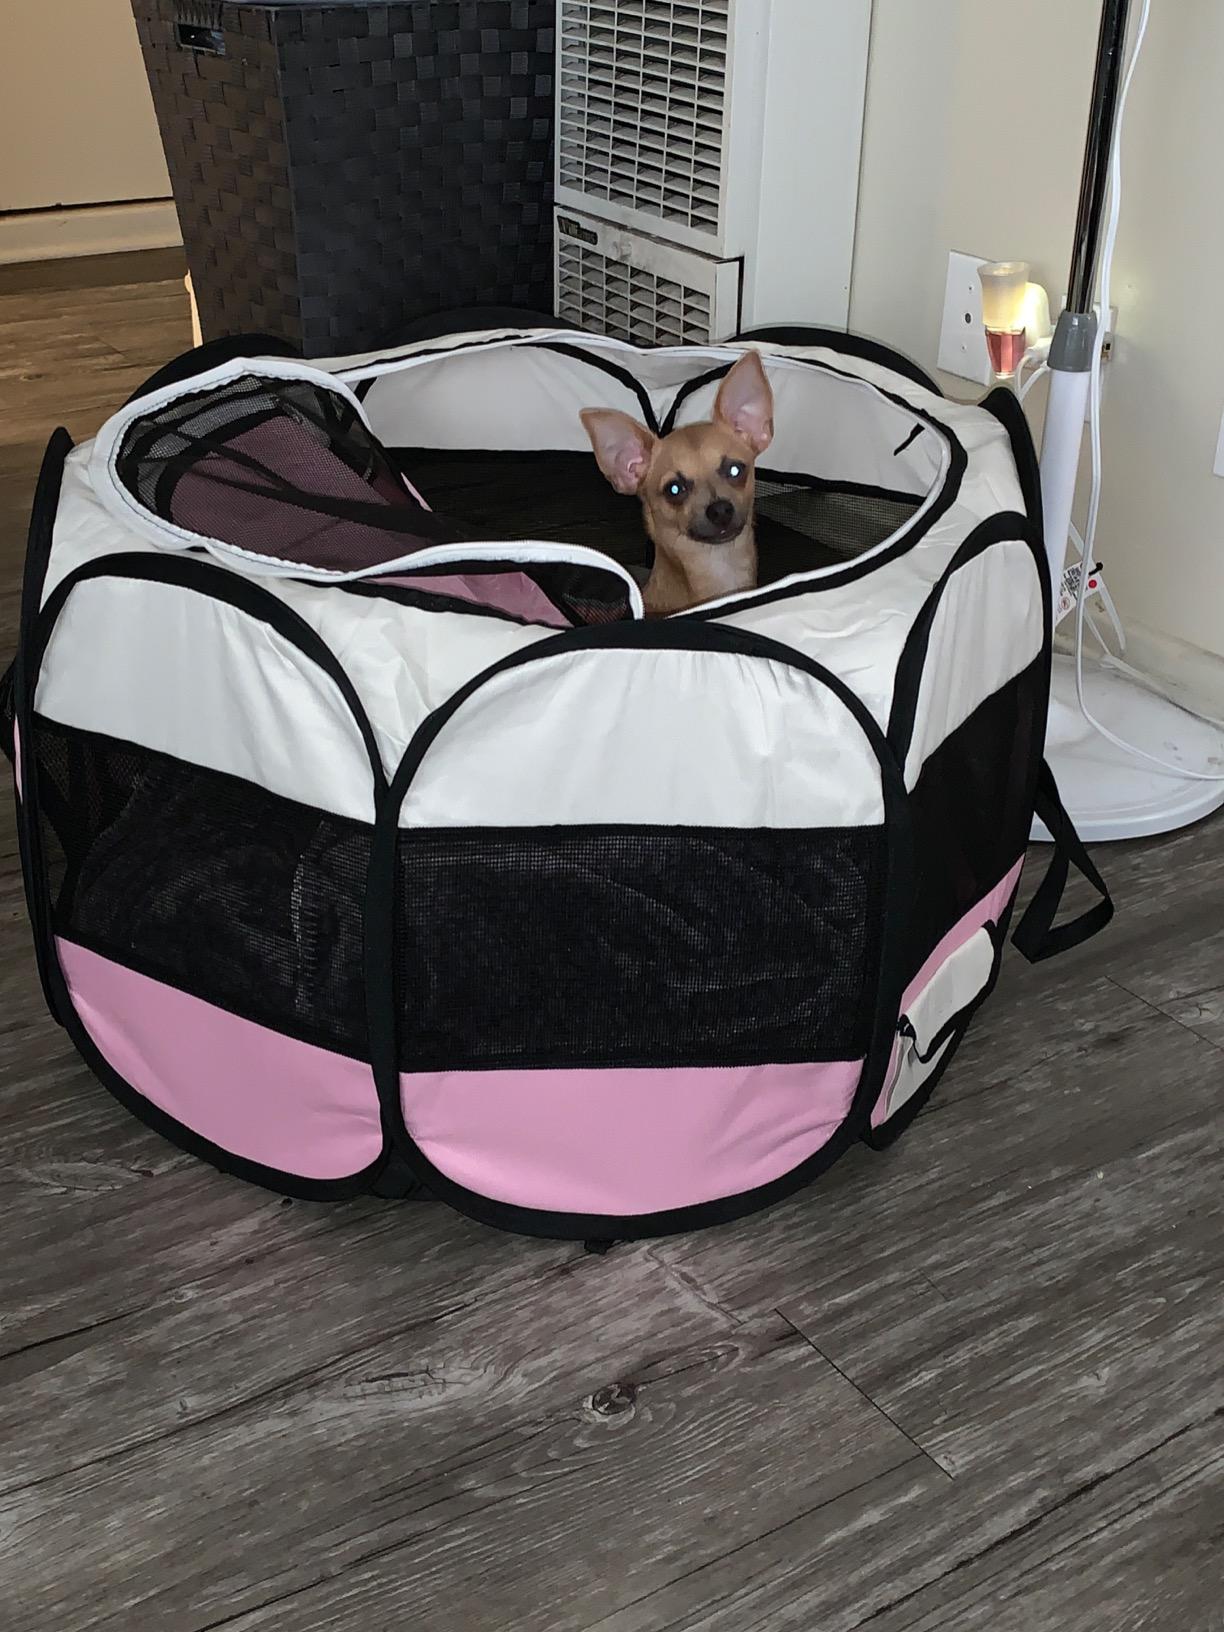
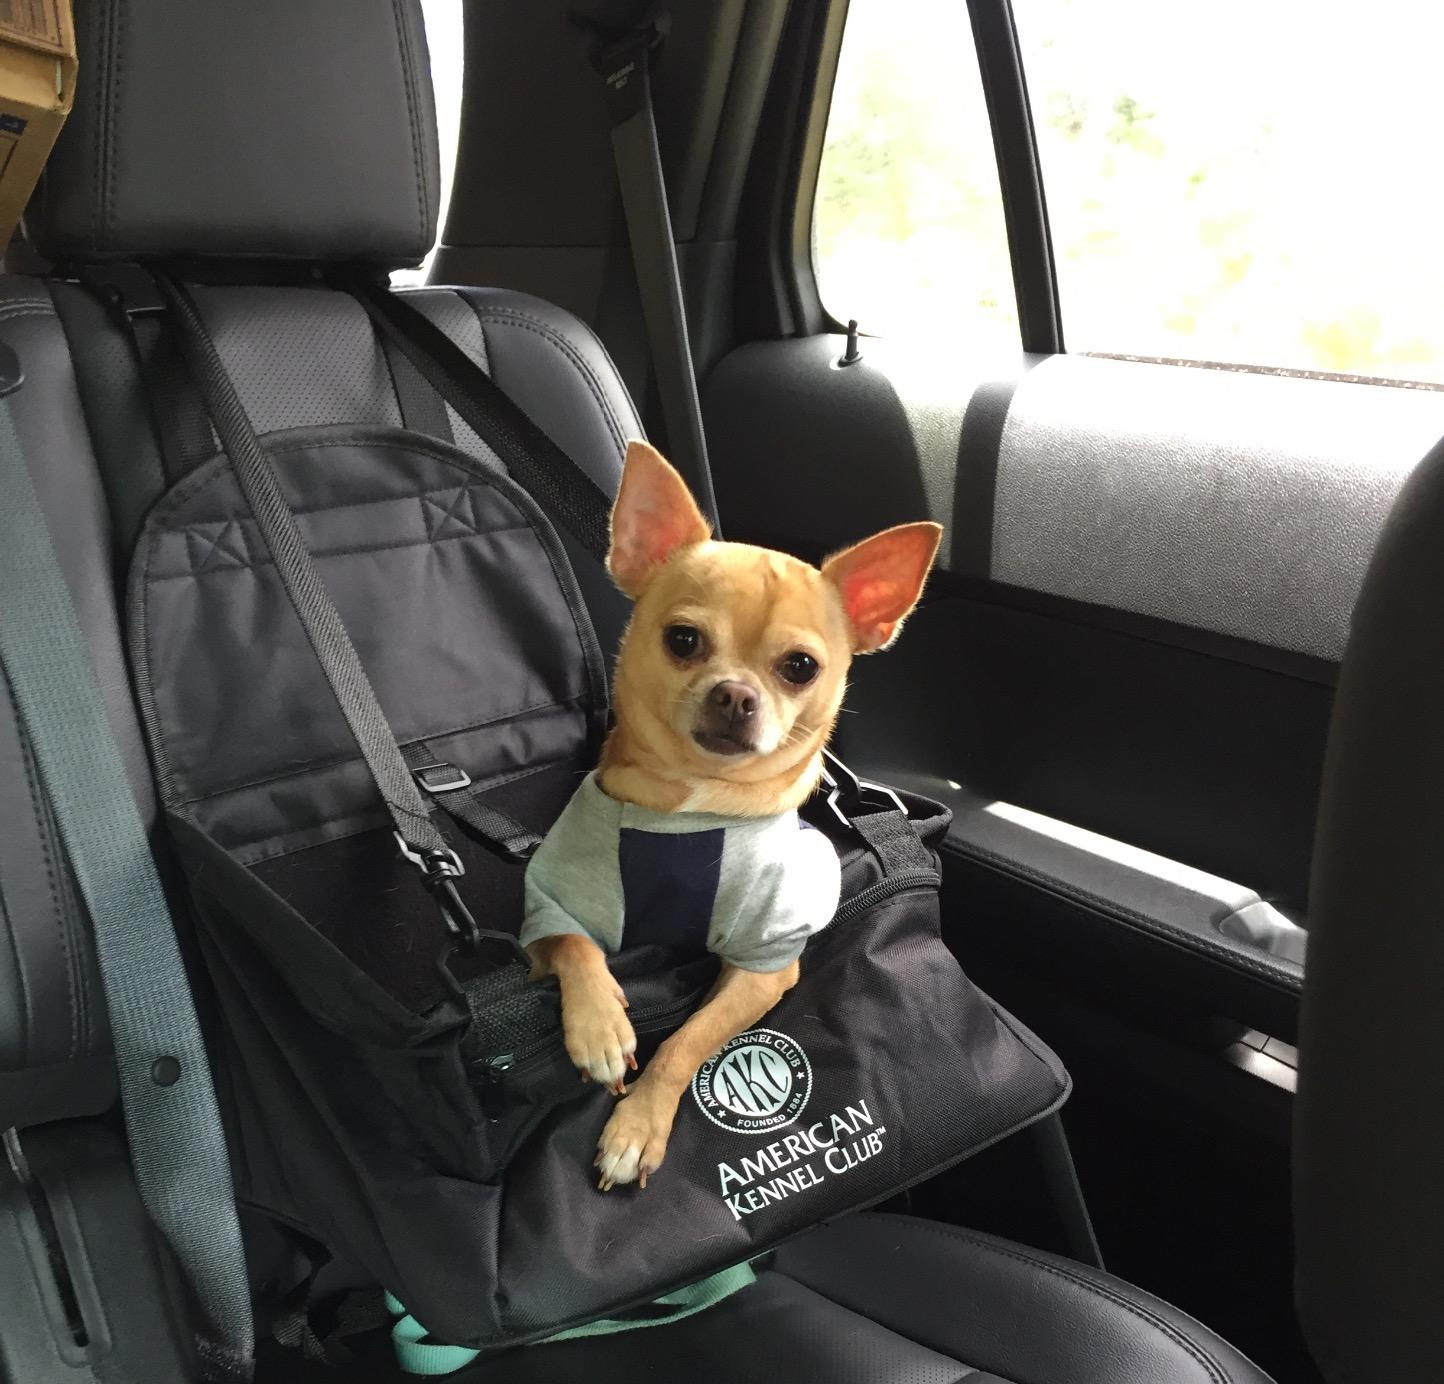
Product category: items_kennel
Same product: no